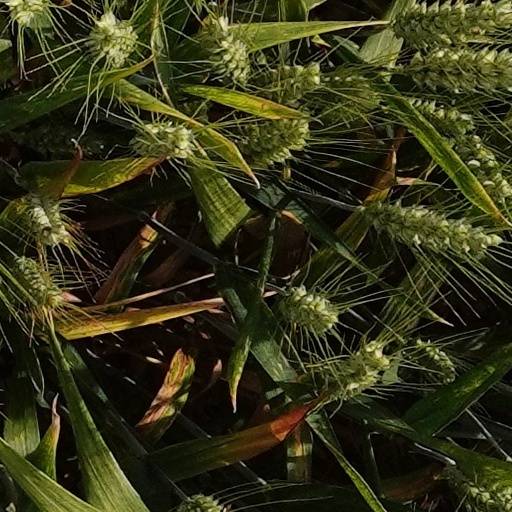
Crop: wheat